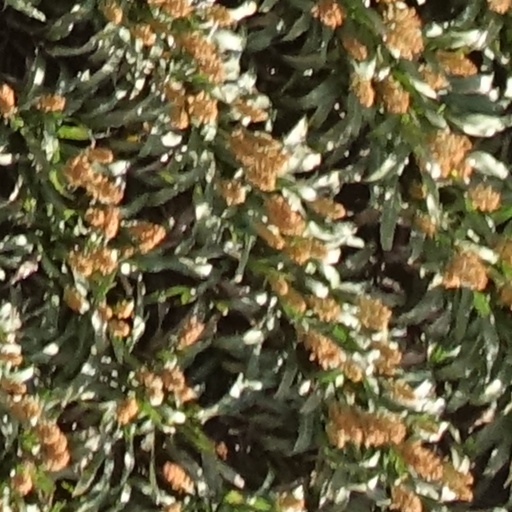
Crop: sorghum